Stewart ministry

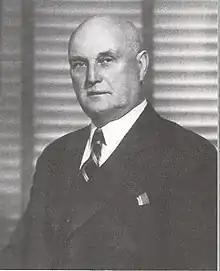
Charles Stewart

The Stewart Ministry was the combined Cabinet (called Executive Council of Alberta), chaired by Premier Charles Stewart, and Ministers that governed Alberta during the 4th Alberta Legislature from October 30, 1917, to August 13, 1921.